The Skin of Our Teeth (film)

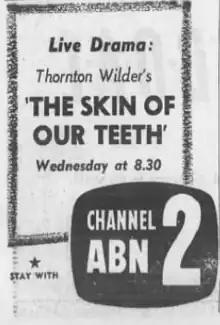
Advertisement from SMH 21 Feb 1959

The Skin of Our Teeth is a 1959 Australian television play based on the play by Thorton Wilder. It starred John Ewart.